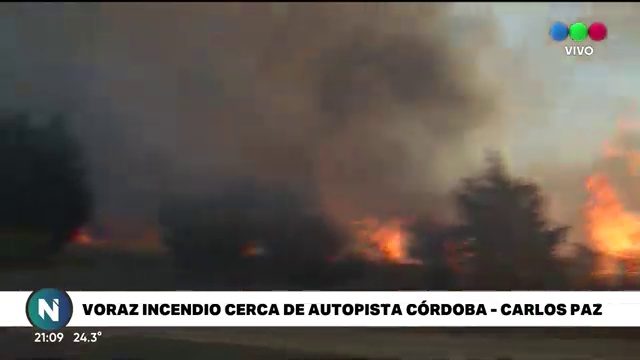
Fire: yes
Smoke: yes